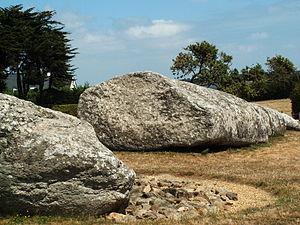
Locmariaquer [lɔkmaʁjakɛʁ] est une commune française située dans le département du Morbihan, en région Bretagne.
Une gwrac'h est une fée bretonne liée à l'eau. Multiforme, elle est souvent vieille et nocturne, apparentée aux ogres et aux sorcières, parfois avec des dents de morse. Réputée vivre dans des cavernes, sous le sable ou sous la mer, la groac'h a du pouvoir sur les éléments de la nature et maîtrise la métamorphose. Elle est surtout connue comme une figure malveillante, en particulier à cause du conte d'Émile Souvestre La Groac'h de l'île du Lok. La fée y séduit les hommes qu'elle change en poissons et les sert comme repas à ses hôtes, sur l'une des îles de l'archipel des Glénan. D'autres contes les présentent comme de vieilles fées solitaires pouvant combler de cadeaux et de dons les humains qui leur rendent visite.
Le mégalithisme est un phénomène complexe, présent dans de nombreuses régions du monde, de la fin de la Préhistoire à nos jours. Le terme désigne une forme d'architecture néolithique consistant à ériger des mégalithes, la période au cours de laquelle ces édifices ont été érigés et leur étude scientifique par les archéologues qui tentent d'en comprendre le sens. Le mégalithisme a notamment revêtu une importance particulière en Europe pour les peuples du Néolithique.